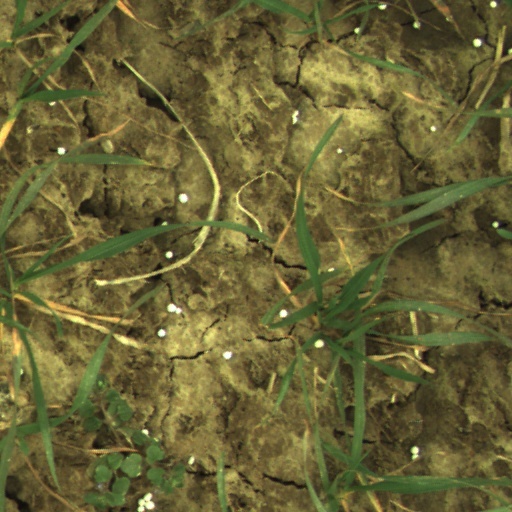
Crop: wheat